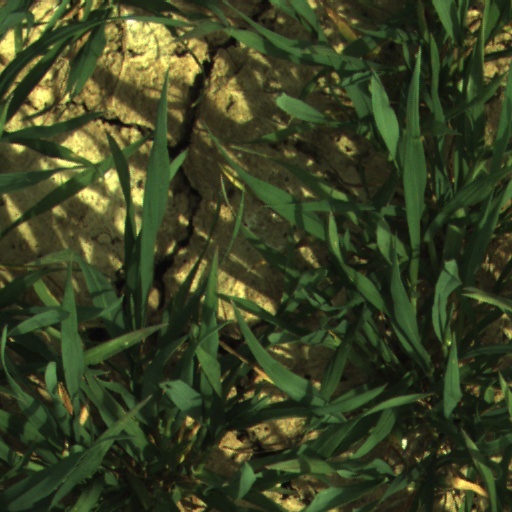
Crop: wheat